KSK (grain terminal)

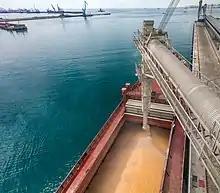
Grain Shipment

Up to 2013 Delo Group was the only owner of KSK grain terminal, having other stevedore Novorossiysk assets merged into the “DeloPorts” holding. In the end of 2013 Delo sold 25% + 1 share of KSK to Cargill (an American food company, one of the KSK key clients), which accounted for 20% of the terminal's revenue. As a result, Cargill acquired the blocking share holding and one of five seats in the KSK executive board. The general manager of the grain terminal is Alexander Trukhanovich.